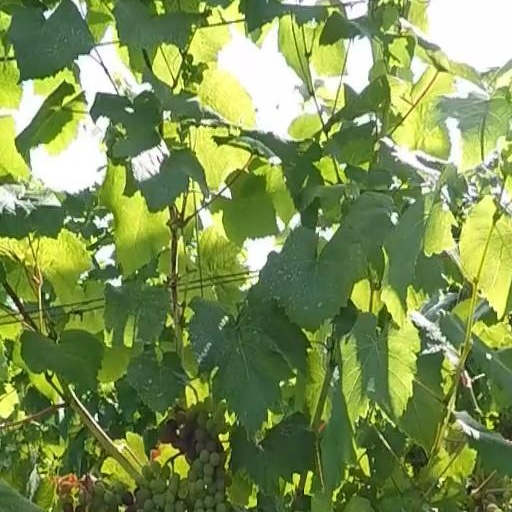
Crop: grape